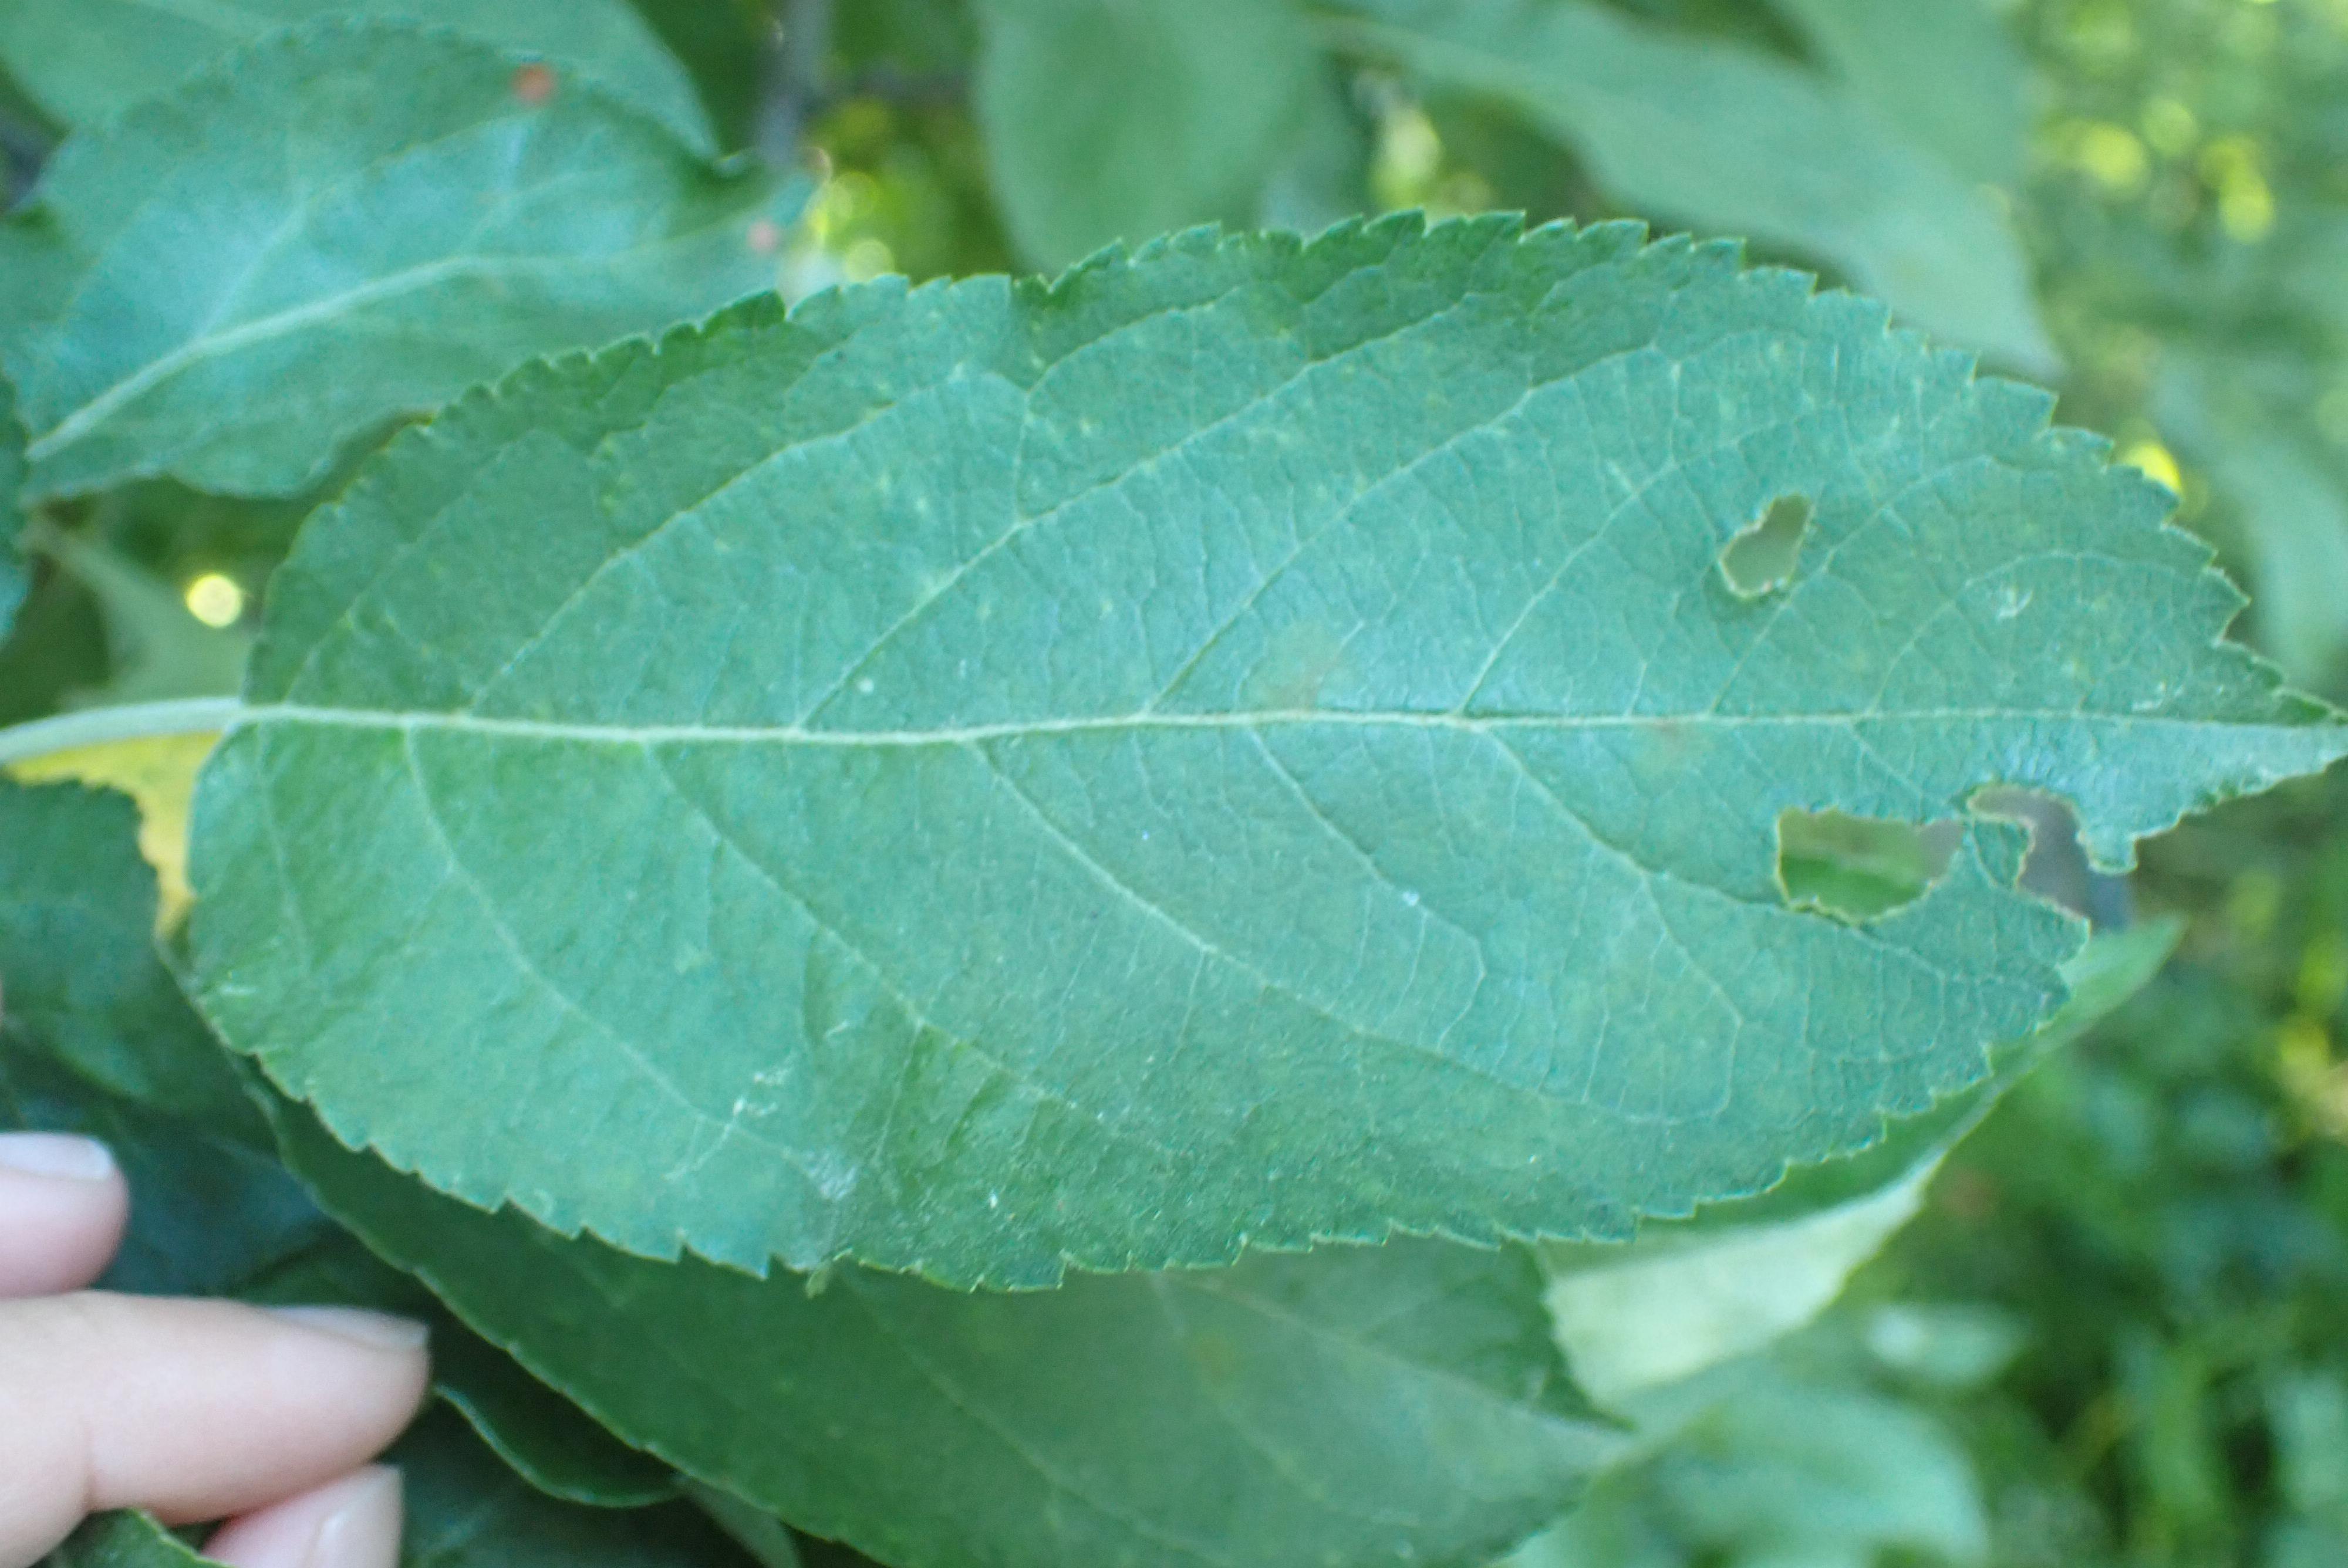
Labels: scab